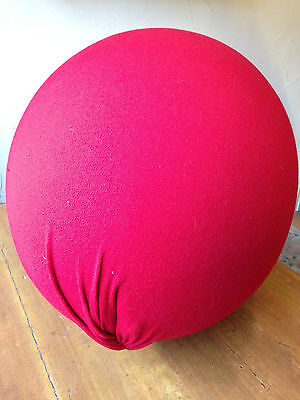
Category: chair